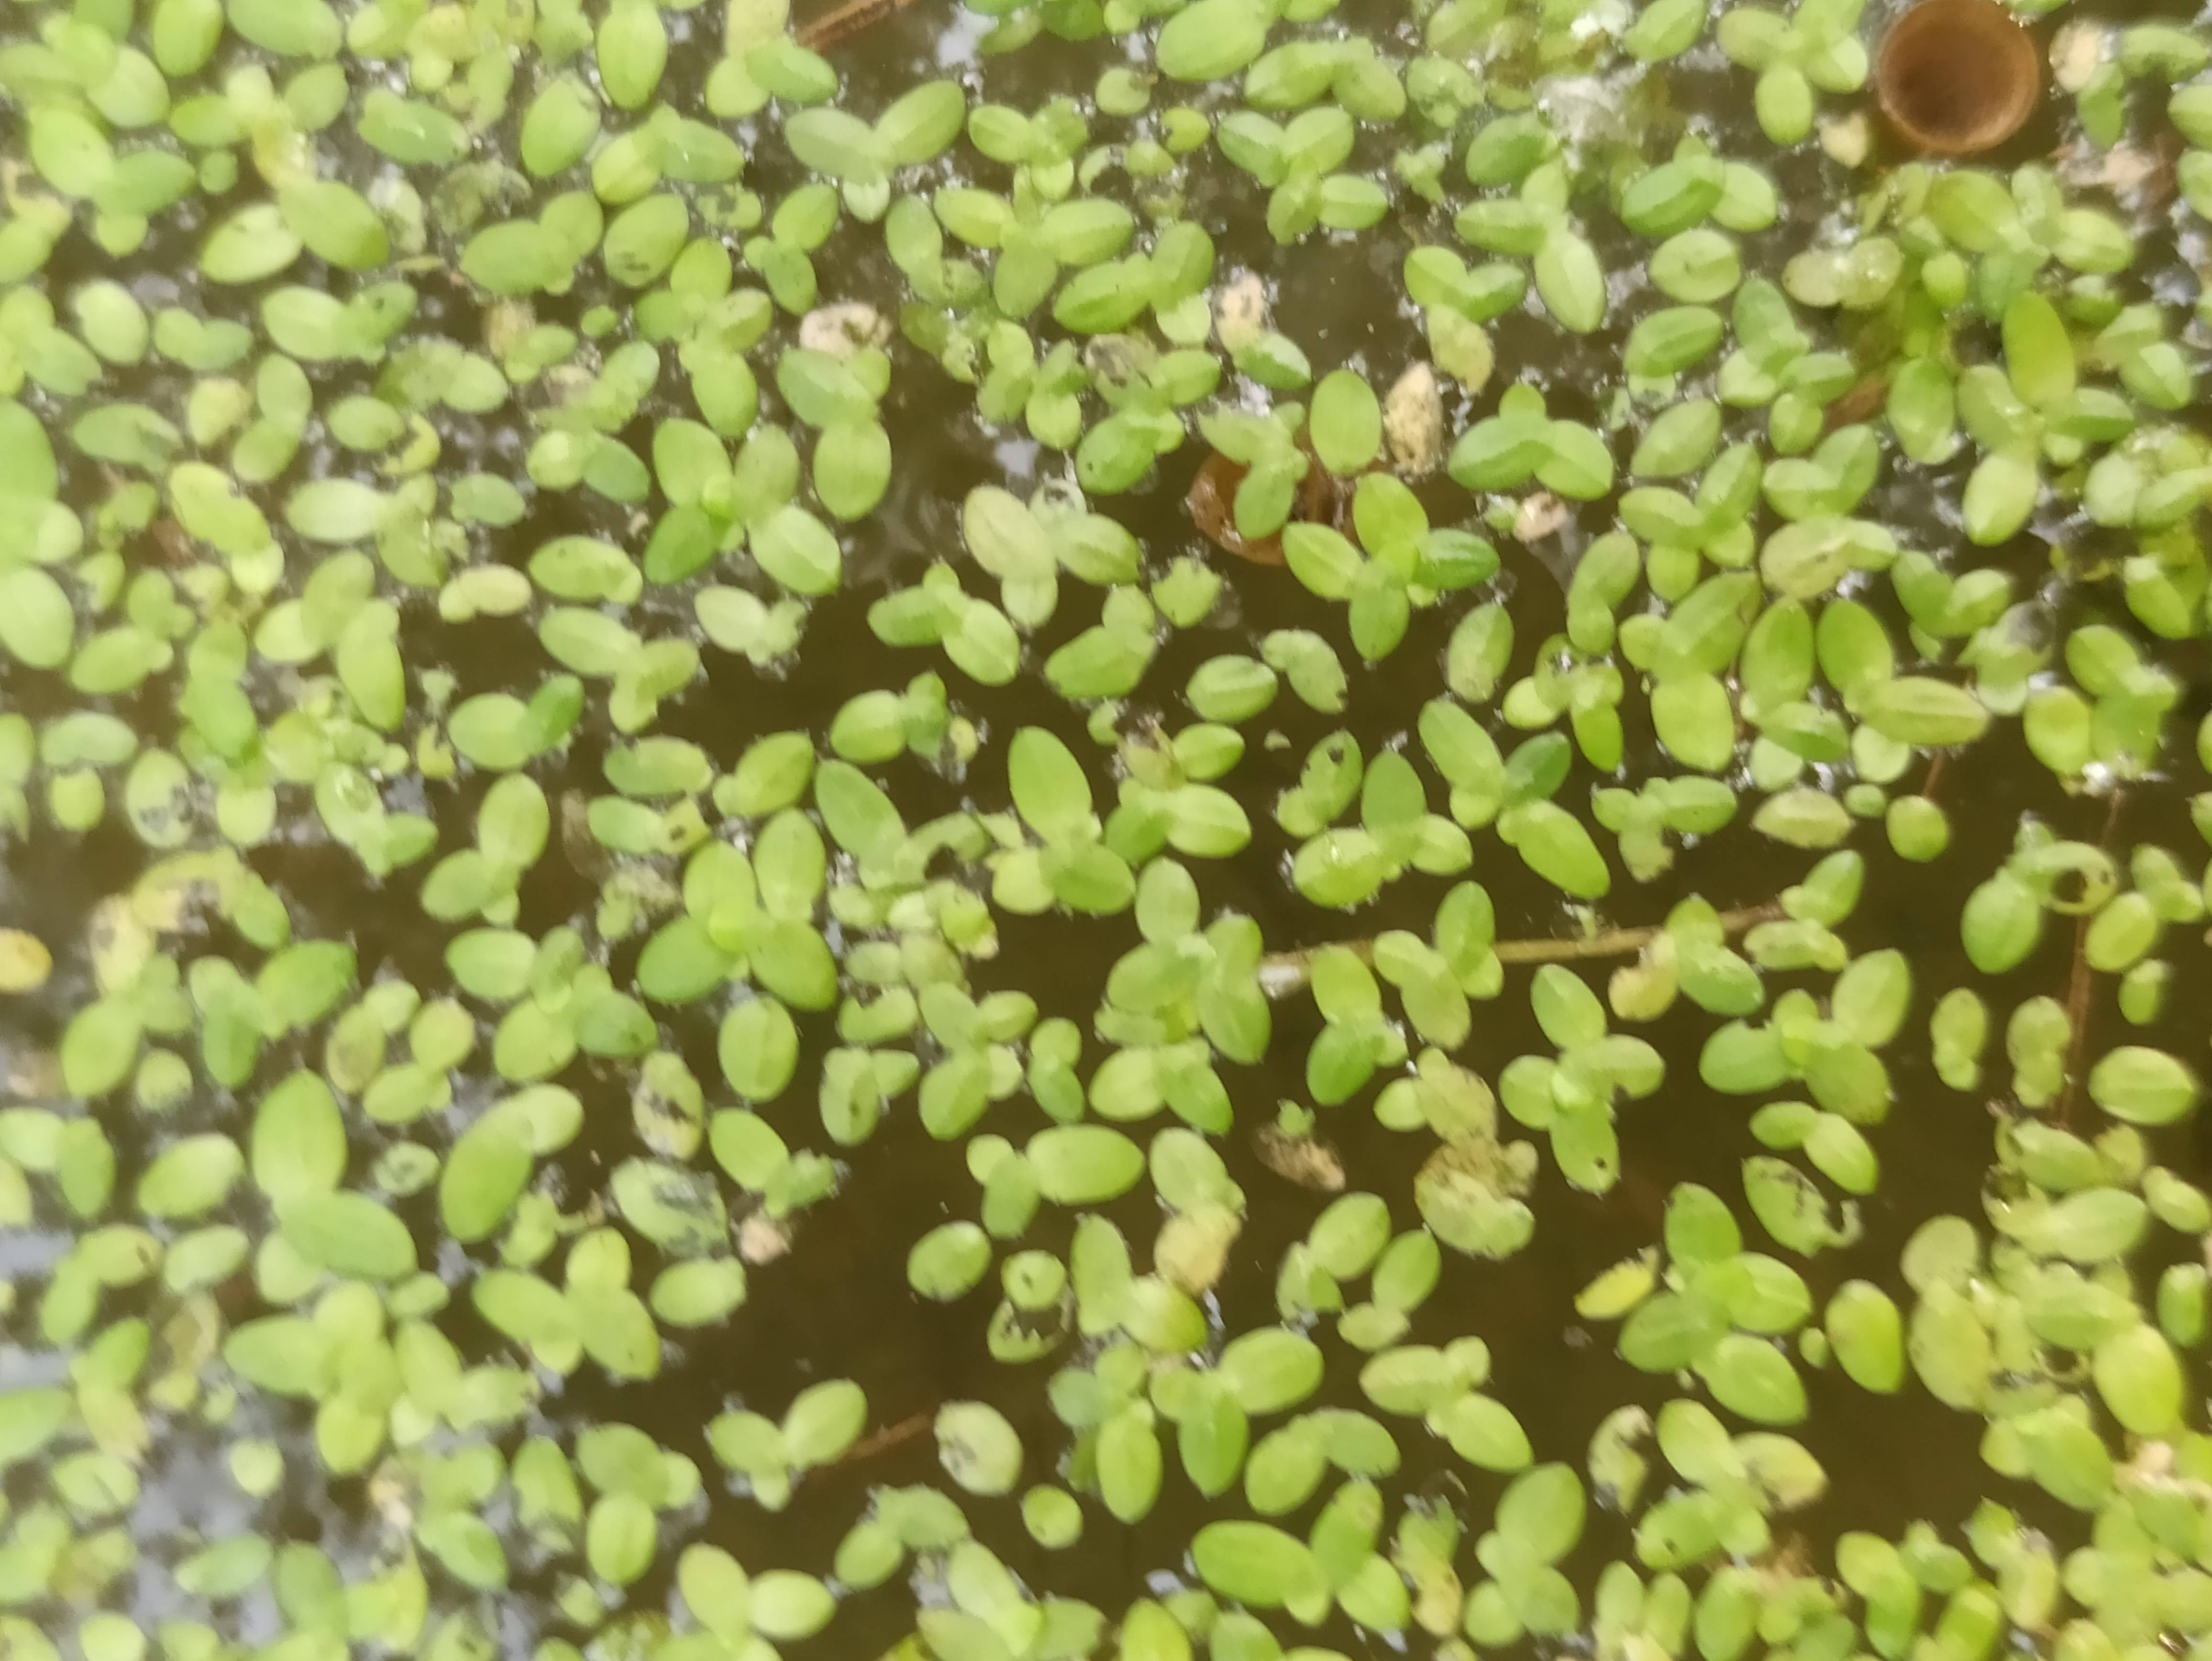
Species: Common Duckweeds (Lemna minor)